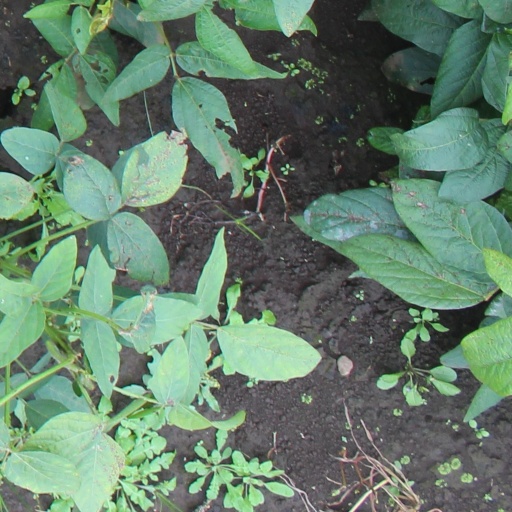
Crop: soybean